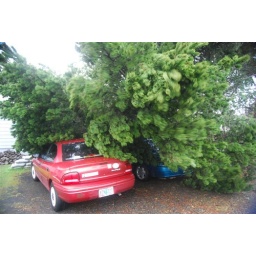
car crushed by tree